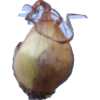
Label: images